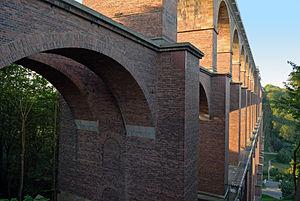
La classification des ponts peut être différente selon le critère de classement : la fonction, les matériaux, la structure, le type de travées, l'importance de l'ouvrage ou selon des critères propres aux familles d'ouvrages. Ces différents classements peuvent être croisés entre eux pour former des subdivisions.
Le présent article recense une liste de ponts remarquables par leurs caractéristiques dimensionnelles ou présentant un intérêt architectural ou historique. Les records cités sont établis dans l'état actuel des connaissances. Ils sont susceptibles d'être modifiés par l'ajout d'informations inconnues jusqu'alors ou par la construction de nouveaux ouvrages.
Un pont à voûtes en maçonnerie habituellement appelé pont en maçonnerie ou pont en pierre ou pont voûté, désigne une technique de fabrication des ponts, mais constitue surtout une des grandes familles de ponts qui a été mise en œuvre de l’Antiquité jusqu’au début du XXᵉ siècle.